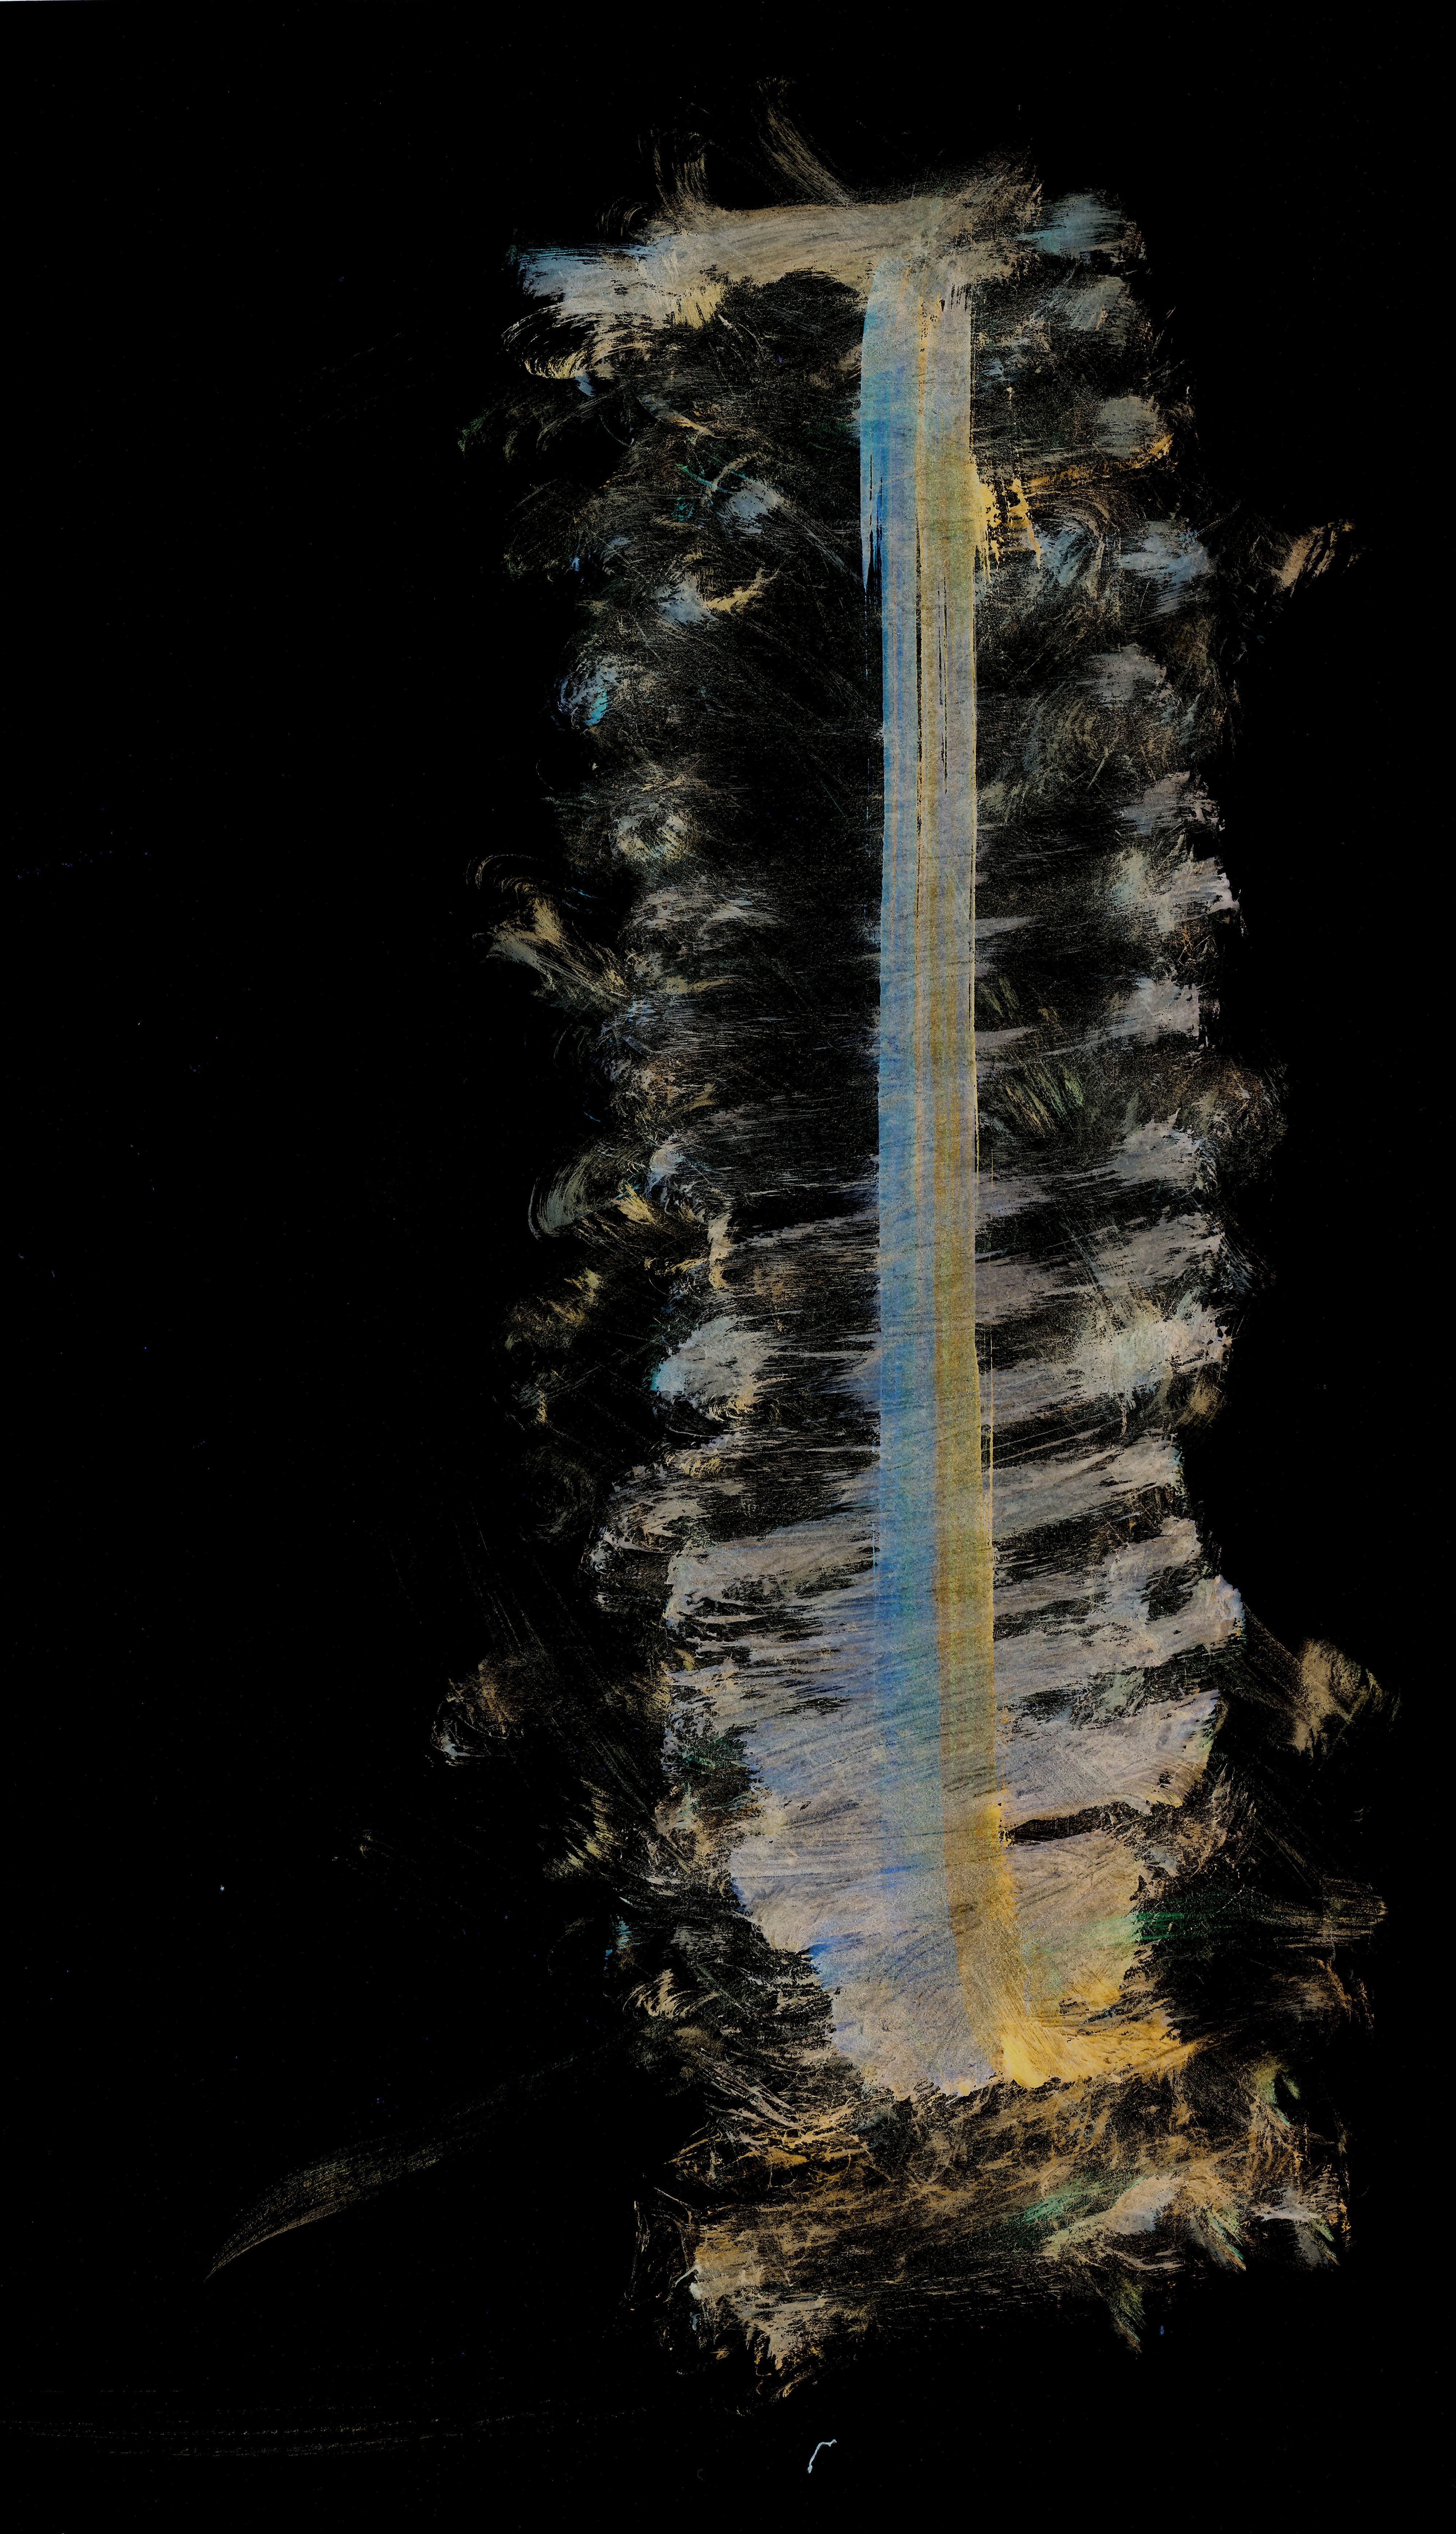
whiteboard, travel, water, art, Tints and shades, tower, formation, font, trunk, electric blue, rectangle, symmetry, glass, darkness, painting, shadow, visual arts, rock, reflection, tree, night, water feature, still life photography, Transparent material, pattern, illustration, city, drawing, arch, forest